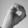
ASL letter: O